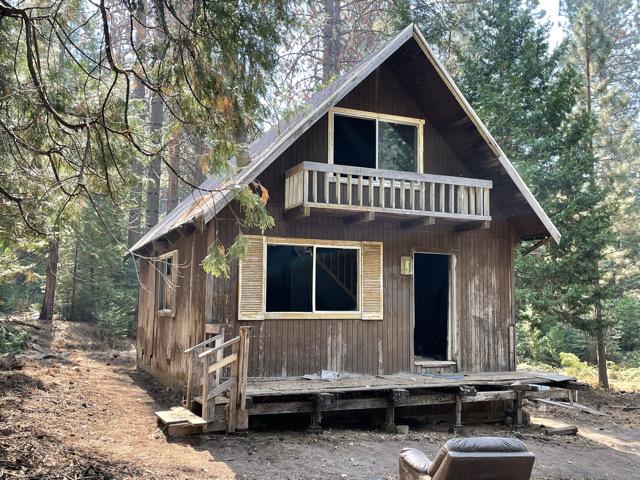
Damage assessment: no_damage